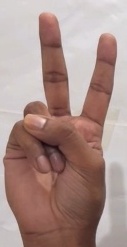
ASL sign: V